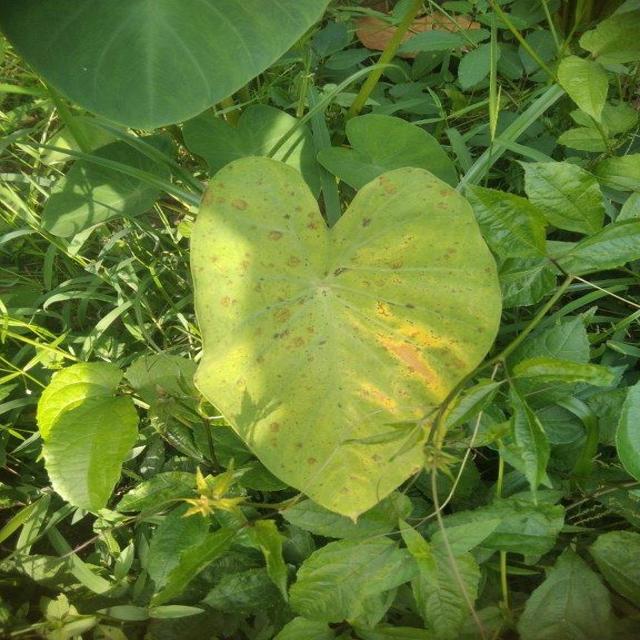
Label: Mid_Blight